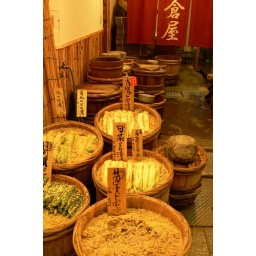
fish market in kyoto